Glória de Sant'Anna

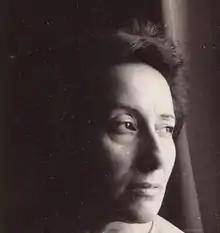
portrait of Glória de Sant'Anna

Glória de Sant'Anna (26 May 1925 – 2 June 2009) was a Portuguese-born poet and educator who lived in Portuguese Mozambique from 1951 to 1974.